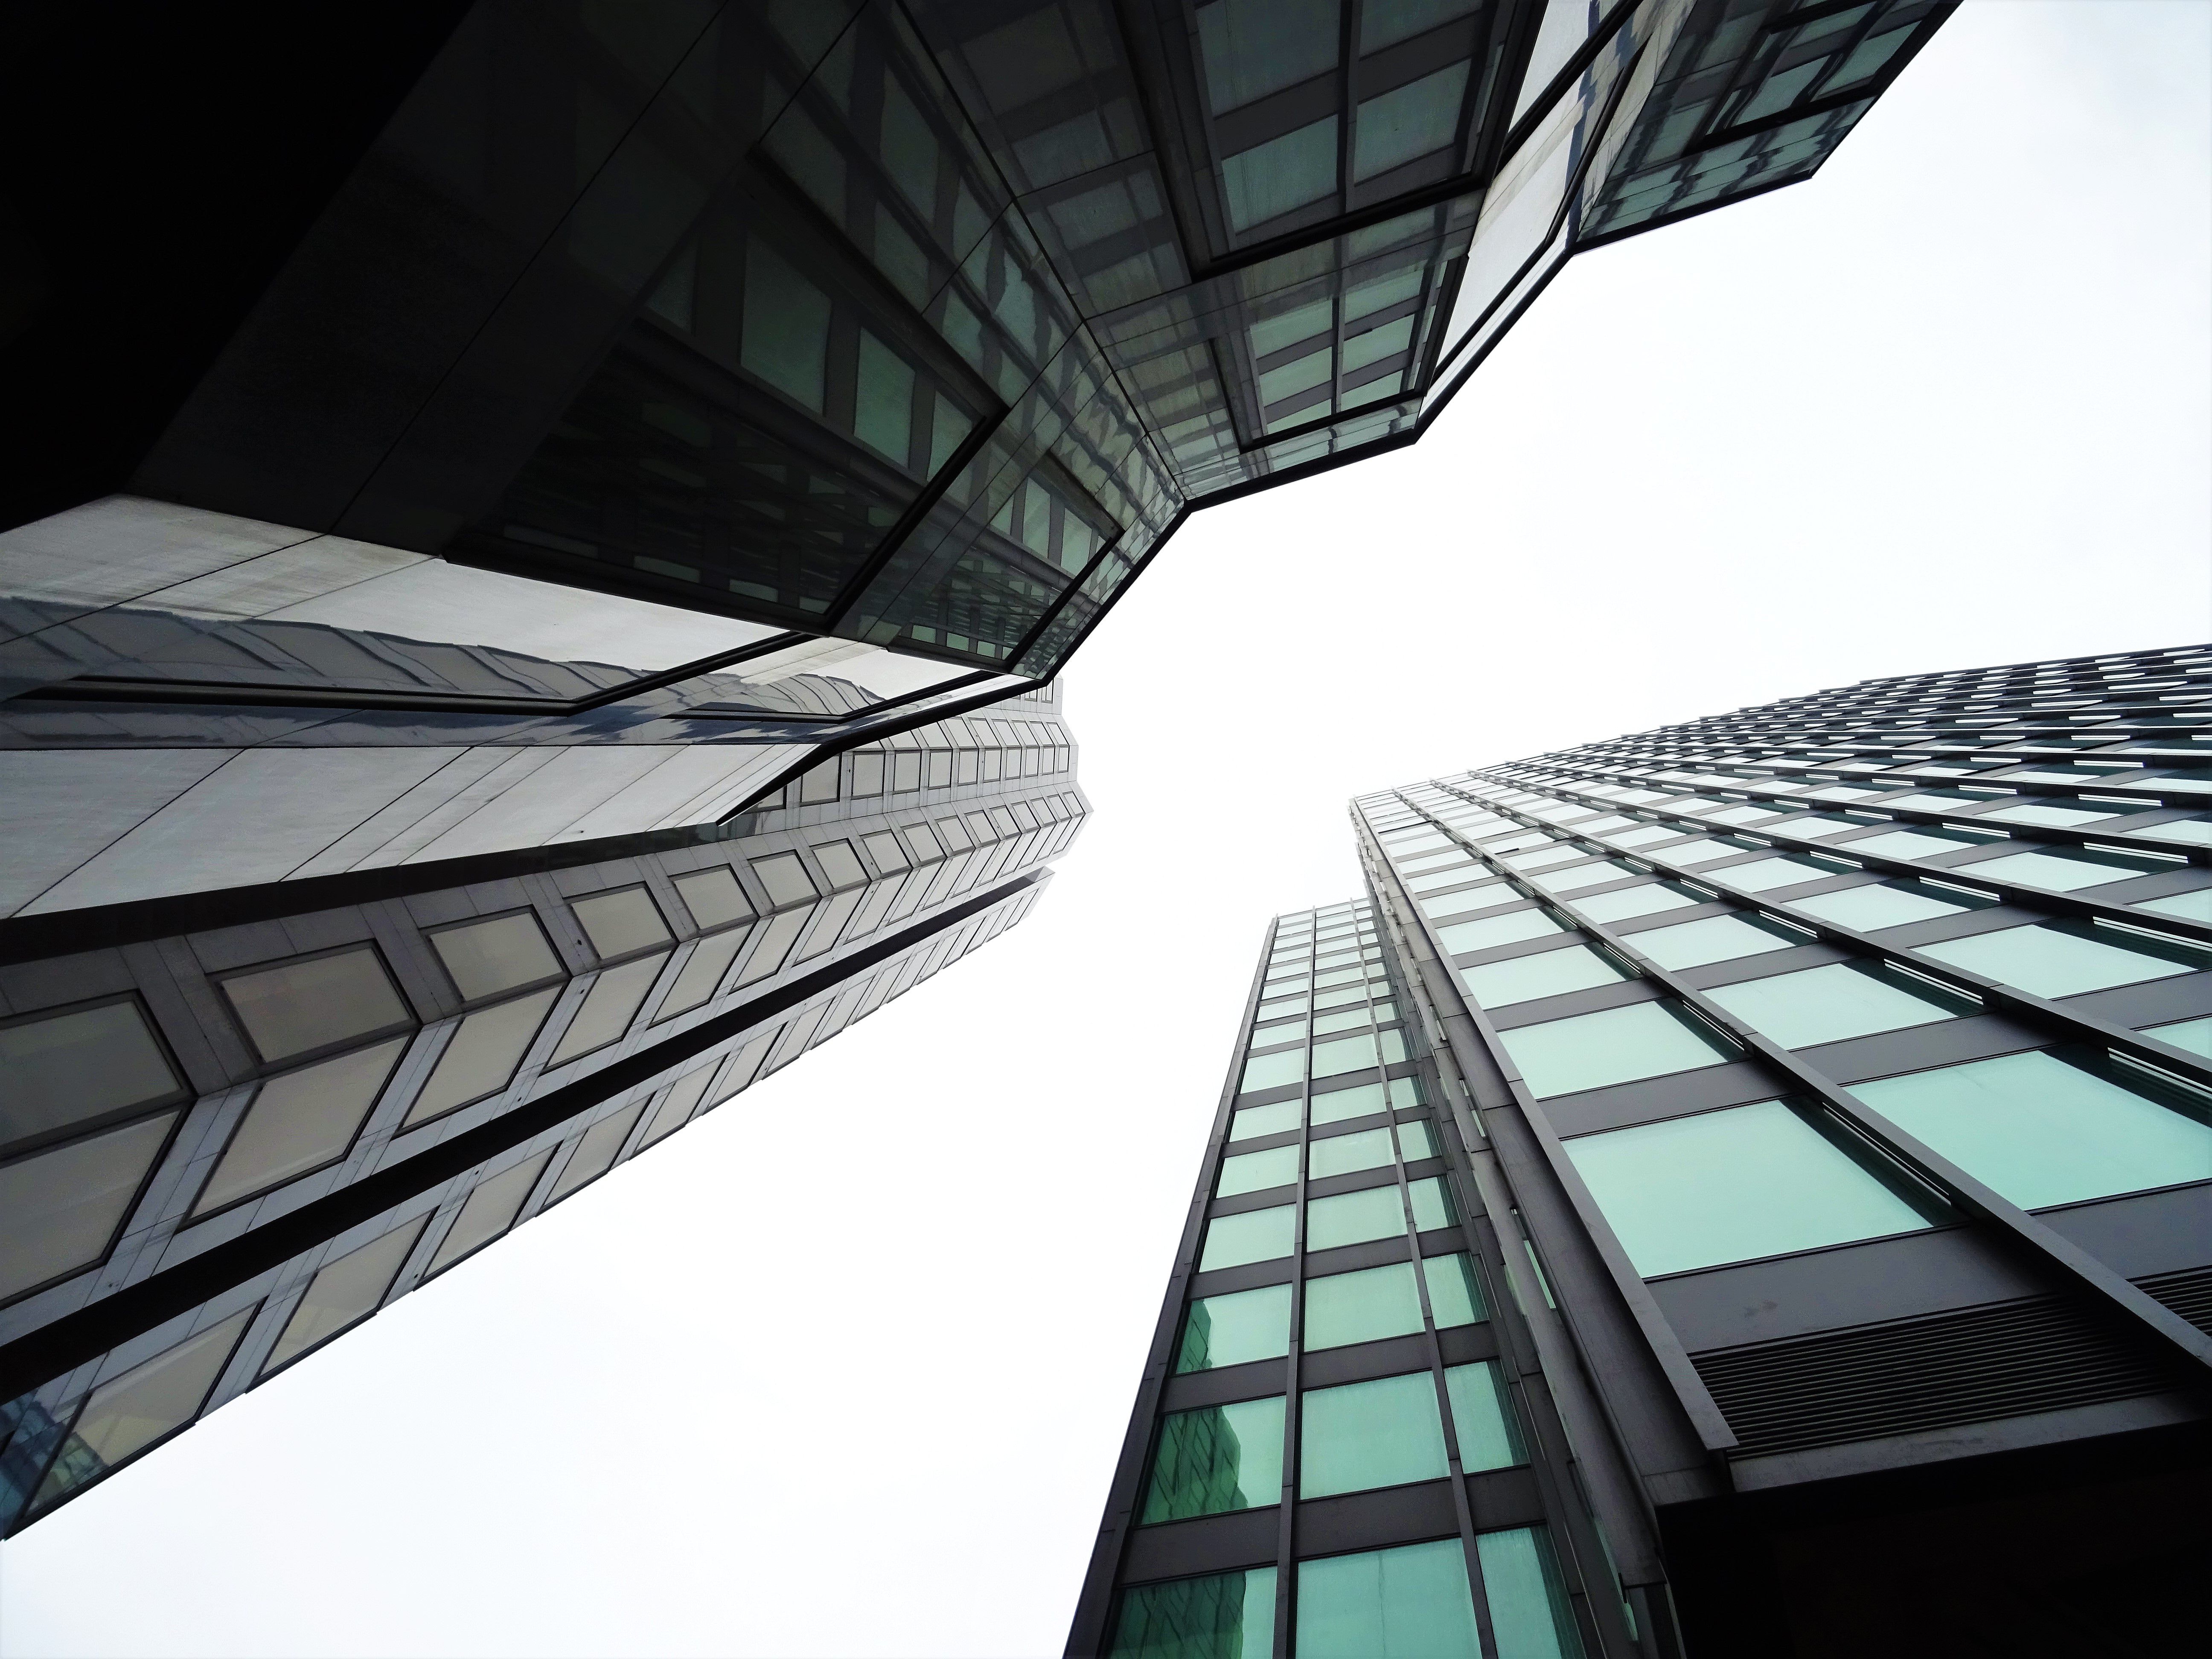
architecture, skyscraper, daytime, metropolitan area, blue, urban area, building, line, sky, tower block, commercial building, city, daylighting, metropolis, design, Material property, tower, glass, mixed use, corporate headquarters, symmetry, facade, black and white, Colorfulness, downtown, metal, headquarters